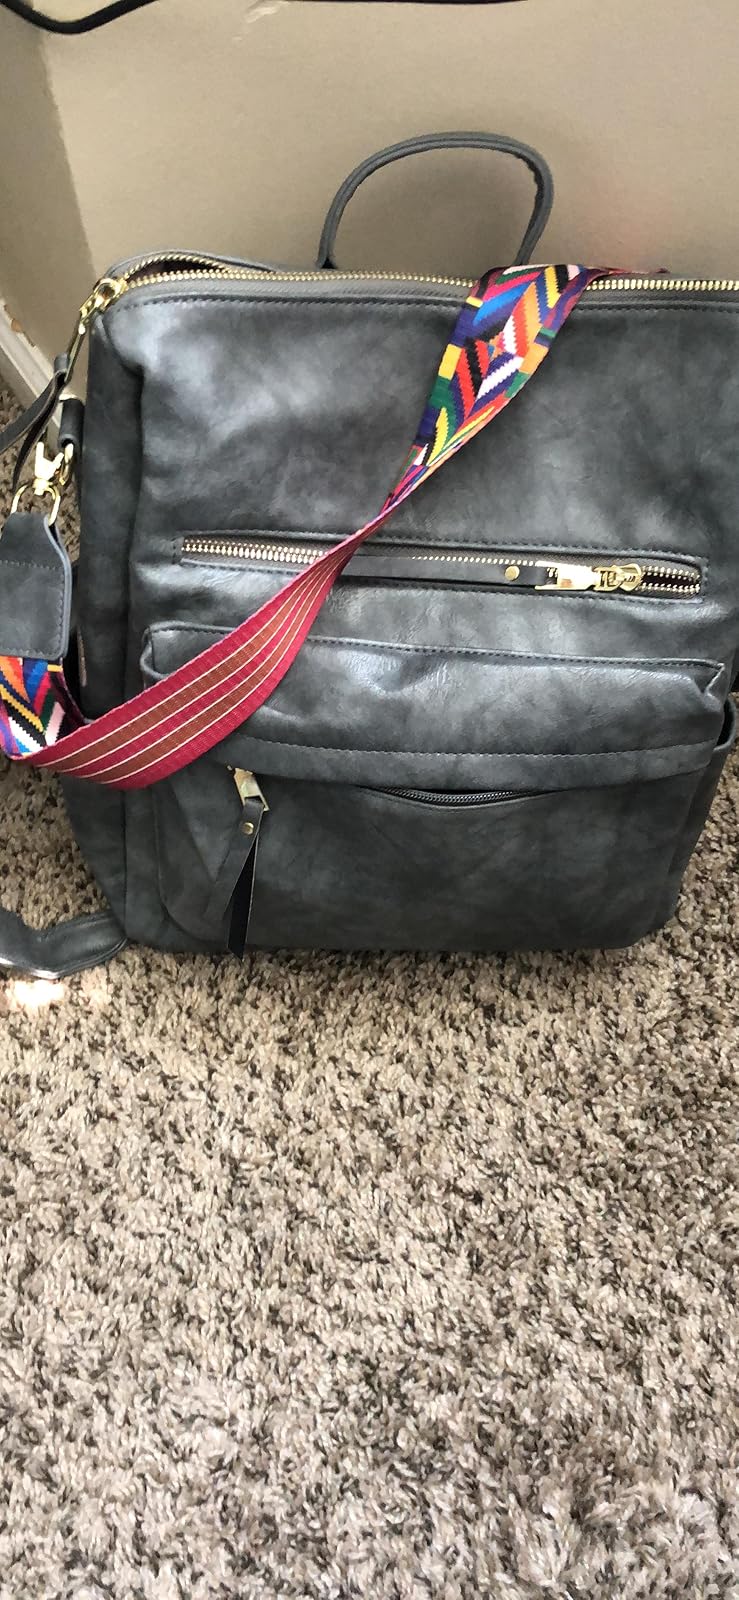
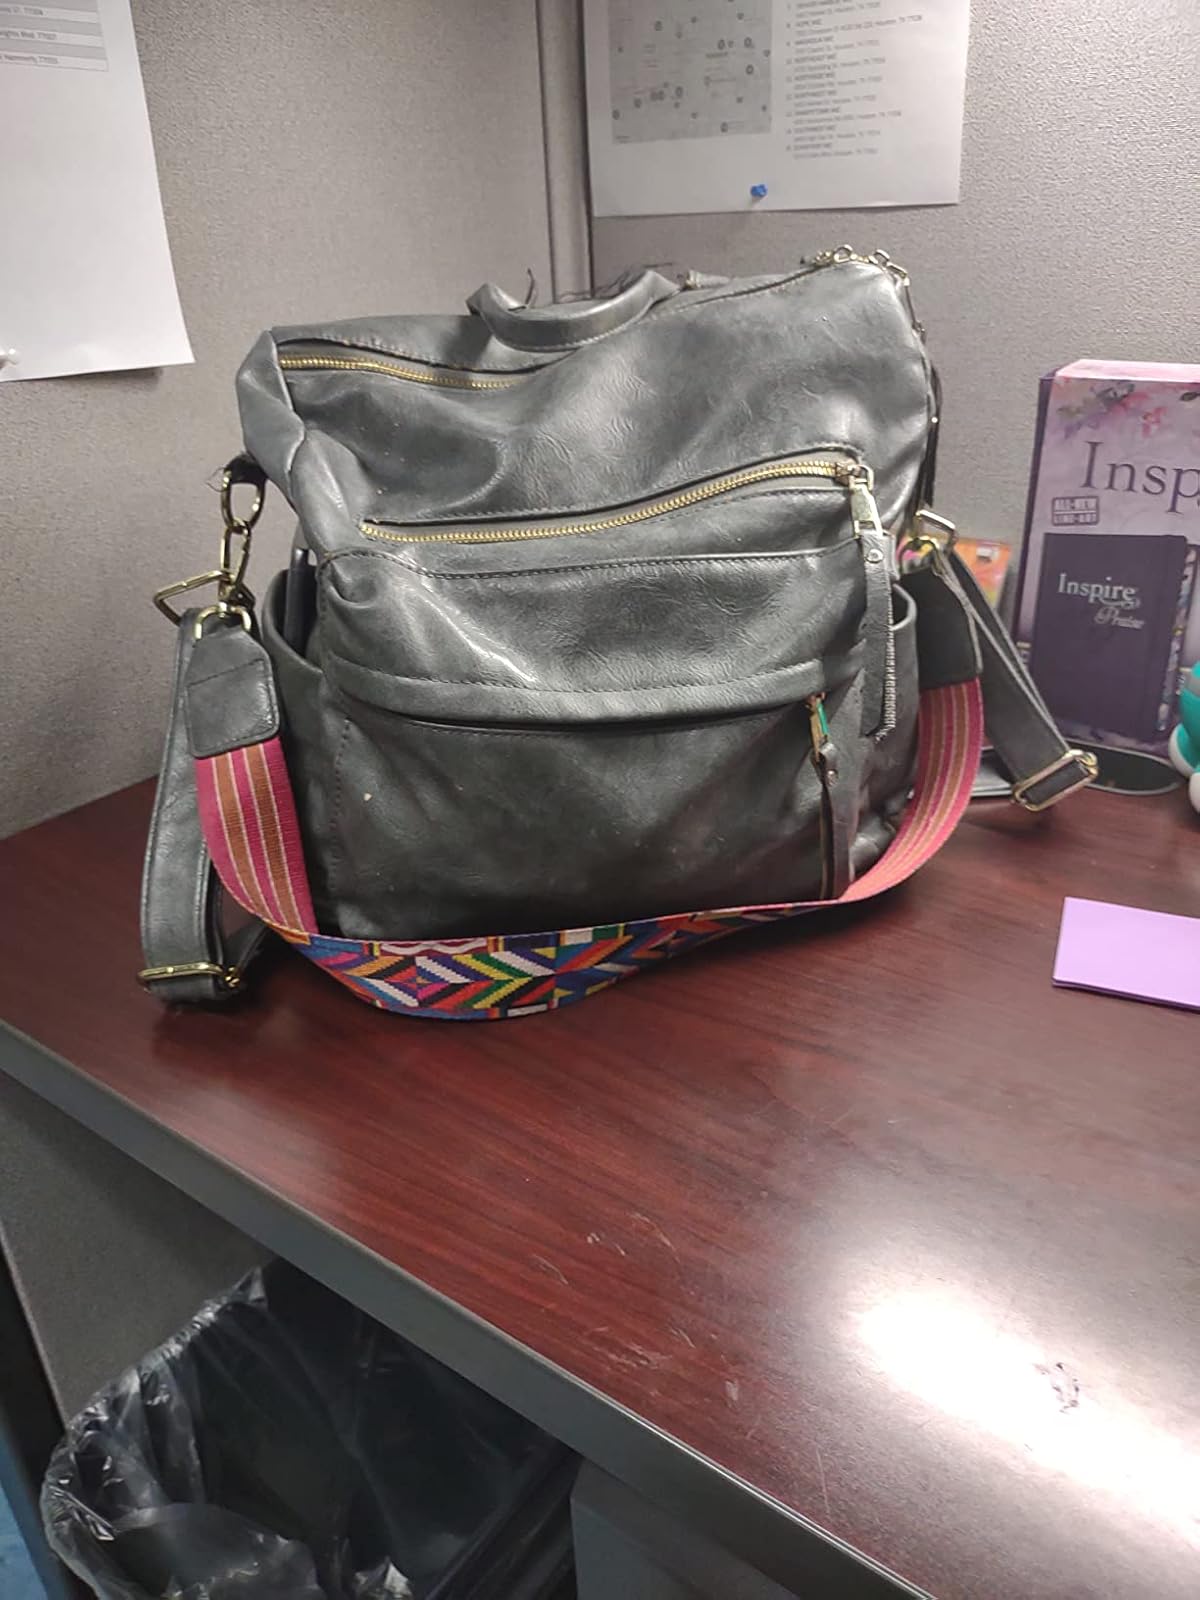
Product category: accessories_handbag
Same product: yes